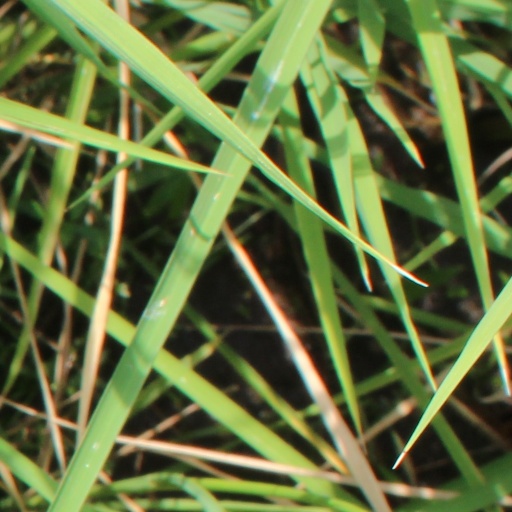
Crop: rice